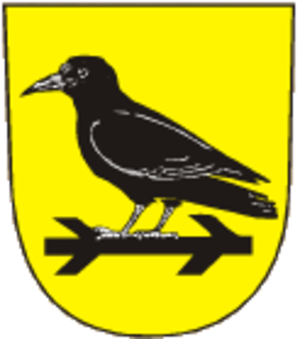
Kryry est une ville du district de Louny, dans la région d'Ústí nad Labem, en Tchéquie. Sa population s'élevait à 2 318 habitants en 2018.